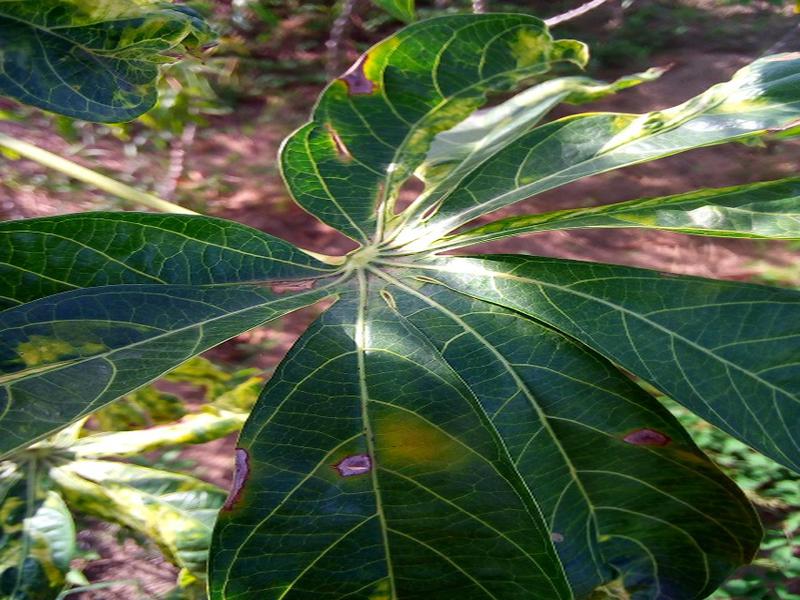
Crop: cassava
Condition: brown_streak_disease